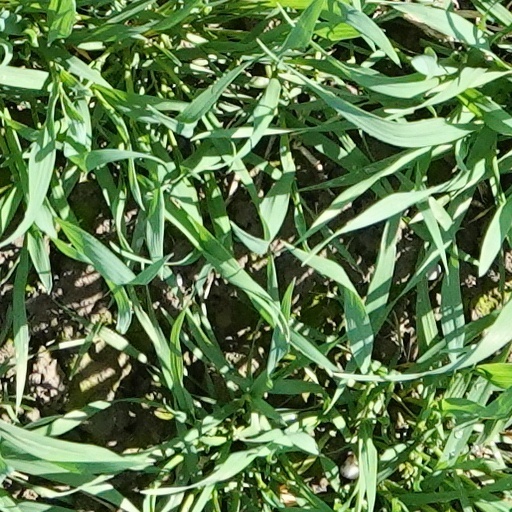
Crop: wheat